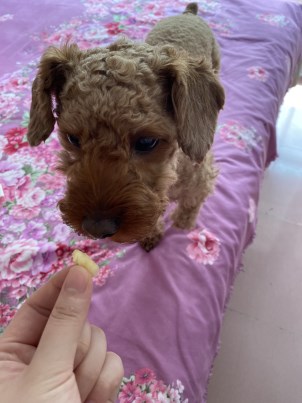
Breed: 7449-n000128-teddy